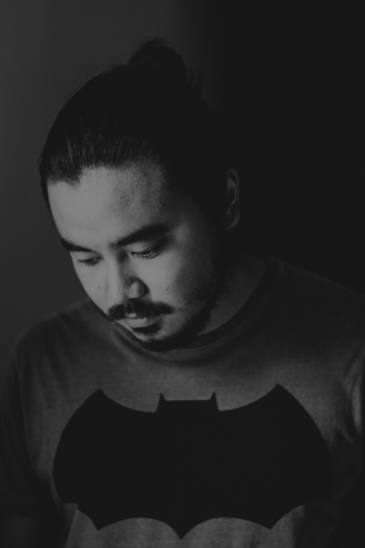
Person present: Yes